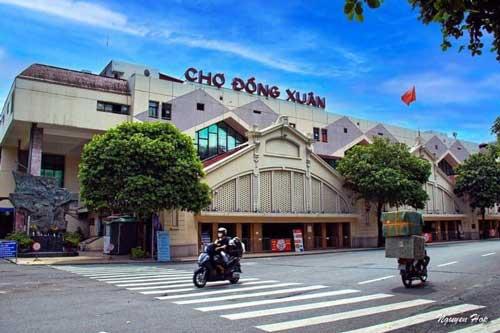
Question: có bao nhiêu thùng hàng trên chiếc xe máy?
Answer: có hai thùng hàng trên chiếc xe máy